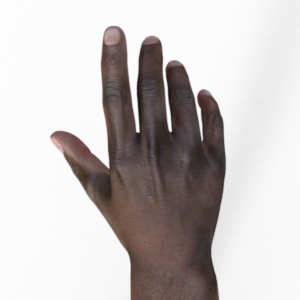
Label: paper